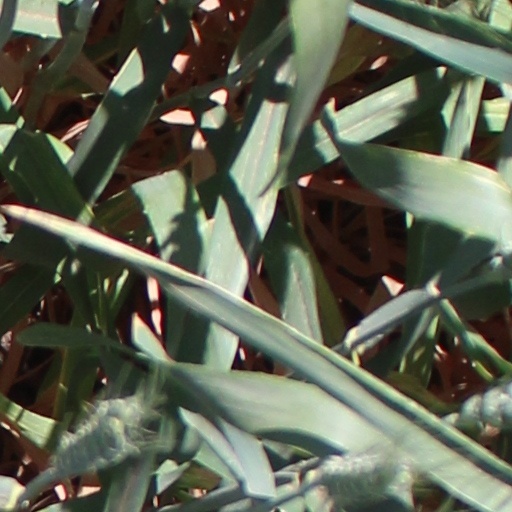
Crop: wheat